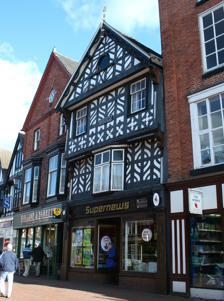
Building: Queen's Aid House
Country: United Kingdom
Year built: 1584
Queen's Aid House, 41 High Street, Nantwich The Queen's Aid House , or 41 High Street , is a timber-framed , black-and-white Elizabethan merchant's house in Nantwich , Cheshire , England. It is on the High Street immediately off the town square and opposite the junction with Castle Street (at SJ6512752298 ). It is listed at grade II . Built shortly after the fire of 1583 by Thomas Cleese, a local craftsman, it has three storeys with attics, and features ornamental panelling , overhangs or jetties at each storey, and a 19th-century oriel window . The building is best known for its contemporary inscription commemorating Elizabeth I 's aid in rebuilding the town, which gives the building its name. It has been used as a café, as well as various types of shop. The High Street was the home of the wealthiest townspeople in the 1580s, and the houses dating from the rebuilding form the finest examples of post-fire architecture in the town. The modern High Street still contains many other good examples of Elizabethan timber-framed buildings, all of which date from after the fire; these include the grade-II*-listed number 46 , which stands opposite the Queen's Aid House, and the grade-I-listed Crown Inn . History In December 1583, a fire destroyed most of Nantwich to the east of the River Weaver . According to the contemporary account of Richard Wilbraham, 150 houses burned down, and the devastation was such that a national relief fund was organised to help pay for the town's rebuilding. The appeal was successful: "every person damaged in the loss of their houses have been holpen and relieved in some portion". Elizabeth I personally contributed – the only time that she is known to have done so – giving £1000 (around £200,000 today). The Queen's Aid House was built as a merchant's house shortly after the fire by local craftsman Thomas Cleese. Cleese (also known as Clease or Clowes) appears to have been the town's master builder from around 1550 until after the fire. He is also known to have built Churche's Mansion , a grade-I-listed Elizabethan mansion at the end of Hospital Street , as well as the roofs to the north and south transepts of St Mary's Church . The building bears a signed inscription dated 1584, and the house is likely to have been completed that year. The original owner is unknown. Based on the signature to the inscription, it has been suggested that Cleese built the house for himself; before the fire, however, he was recorded as a tenant in Pepper Street. In the original layout, there would have been a shop on the ground floor facing the street, with a hall behind giving access to a buttery and kitchen. Matthew Henry The well-known Nonconformist preacher Matthew Henry died of apoplexy in the house on 22 June 1714, after visiting the town to preach at the Presbyterian Meeting House on Pepper Street. He was staying with the Reverend Joseph Mottershead , the minister of the Meeting House. When local historian James Hall wrote in the 1880s, the Queen's Aid House had been a grocer's shop for at least a century, and had then been occupied by William Sandford since at least 1874. On 16 November 1882, it survived a fire that destroyed its neighbour, a draper's shop. It remained a grocer's shop run by Wardle & Hughes and later Arthur Bentley until at least 1914. In the 1910s and 1920s it was the Queen Bess Café, which appears in a Nantwich postcard, but by 1939 had returned to being a grocer's, the Star Tea Company. In the 1980s it sold confectionery and tobacco products. The building was restored in 2010. As of 2010 [update] , it is one of the Rippleglen chain of newsagent 's shops. Description The Queen's Aid House is a tall black-and-white building of three storeys plus attics under a tiled roof, with a timber frame infilled with plaster. Each floor is jettied ; the corbels supporting the overhangs are carved with faces and other motifs. In common with most merchant's houses of this date in Nantwich, its single gable faces the street, with all the accommodation fitting into a single bay's width. The gable is topped with a finial . Detail showing upper storeys There is ornamental panelling to all storeys except the ground floor, which has a modern shop front. Motifs include ogee lozenges, similar to the decoration of Churche's Mansion , as well as quatrefoils and herringbone patterns. The first storey is flanked by a pair of fluted pilasters , which are in early Renaissance style. None of the windows is original. The first storey has a canted oriel window dating from the 19th century; the second storey has two sash windows , and the attic storey has a single small window with a semicircular arched head. On the second storey, between the two windows, is a carved wooden plaque, which commemorates the aid given by the queen in rebuilding the town: God Grante Our R[o]yal Queen In England Longe To Raign For She Hath Put Her Helping Hand To Bild This Towne Again A second carved inscription, in two panels under the second-storey jetty, reads: Thomas Cleese Made This Worke The Yeare of Our Lorde God. 1584 On the interior, the ground-floor room facing the street has beams with ovolo moulding. See also Cheshire portal Listed buildings in Nantwich References